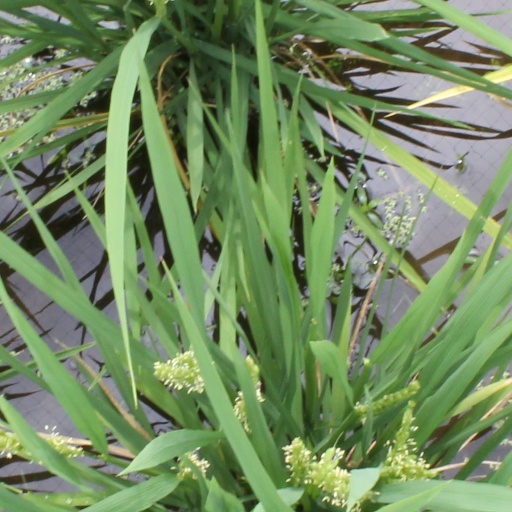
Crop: rice